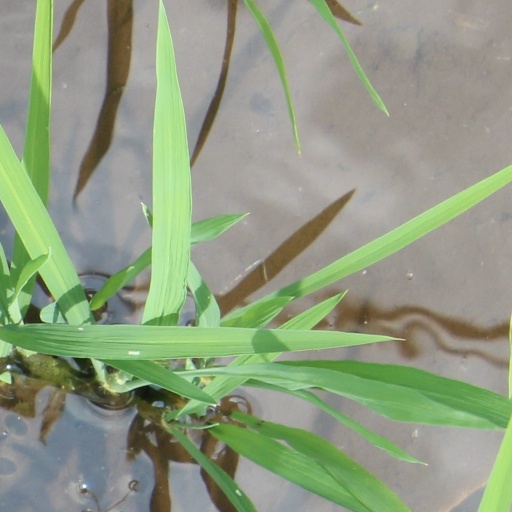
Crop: rice